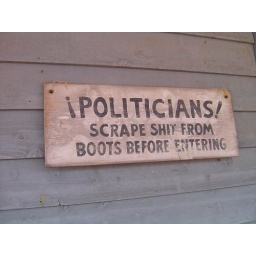
This was a sign on a wall down in Tombstone...